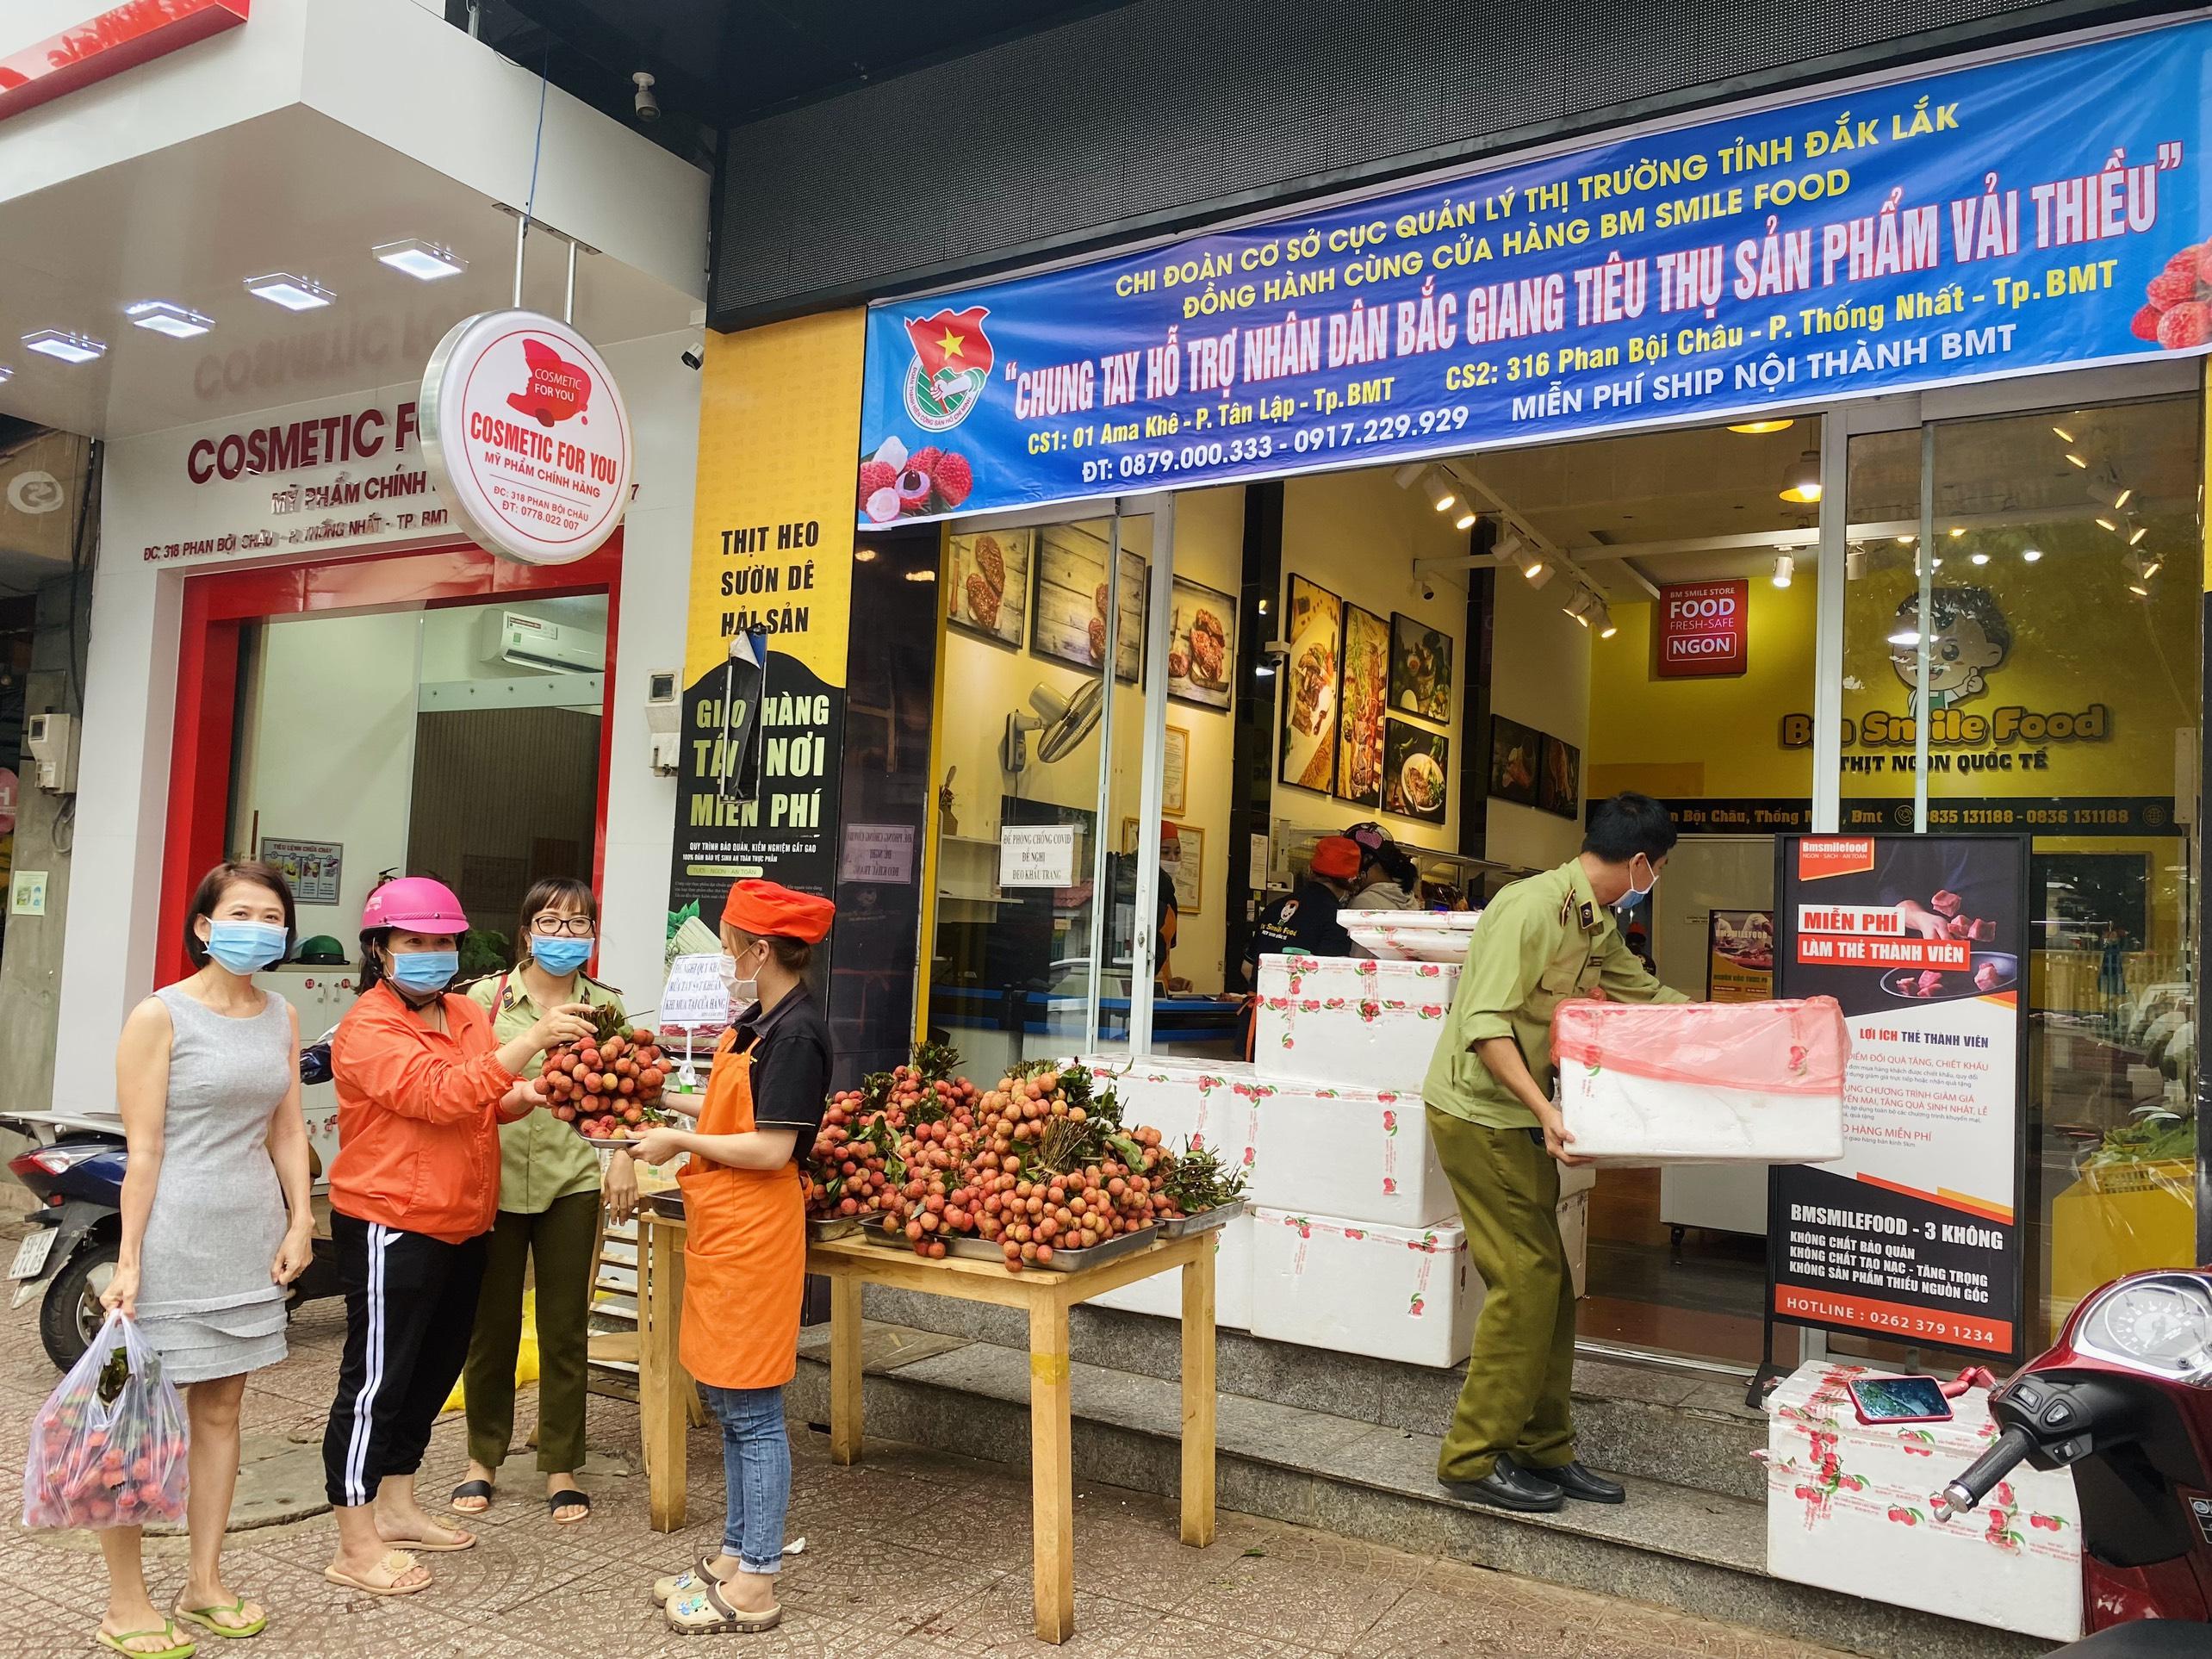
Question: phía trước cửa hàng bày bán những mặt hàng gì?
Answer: vải